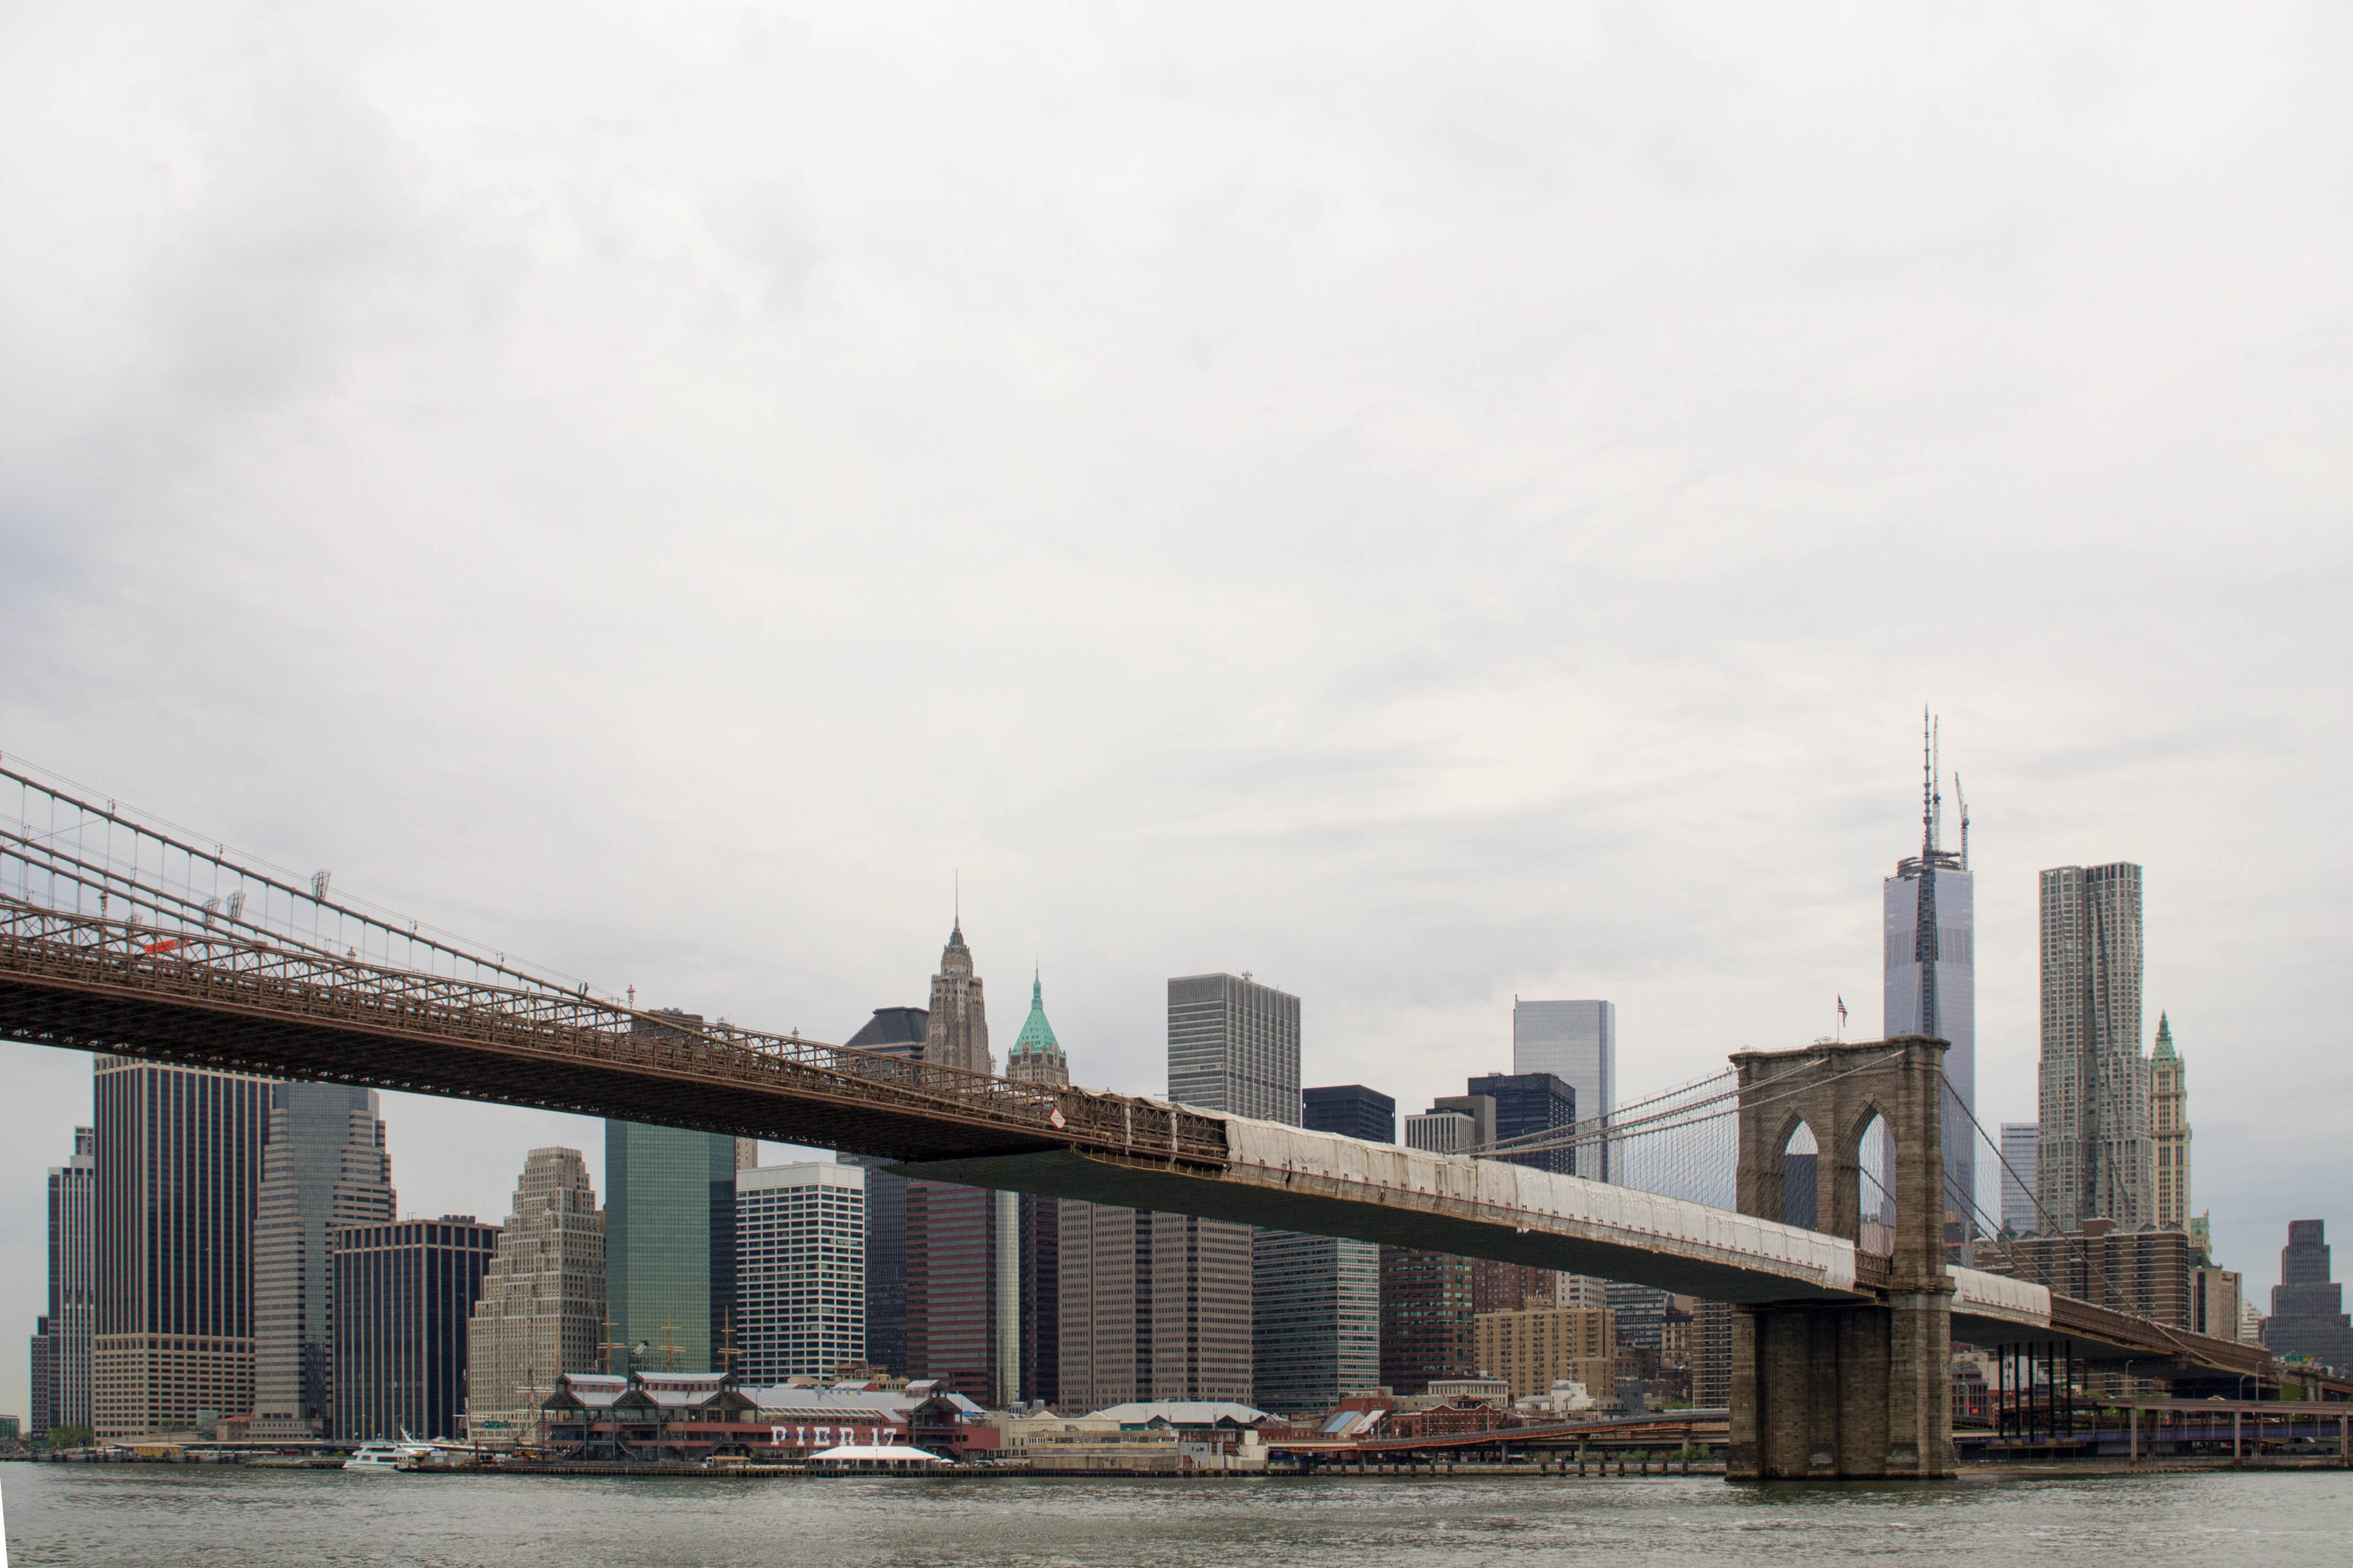
bridge, skyline, city, river, overpass, manhattan, cityscape, transport, landmark, brooklyn, waterway, newyork, brooklynbridge